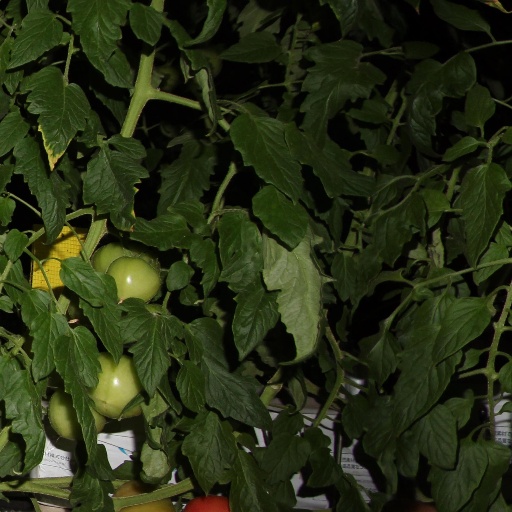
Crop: tomato